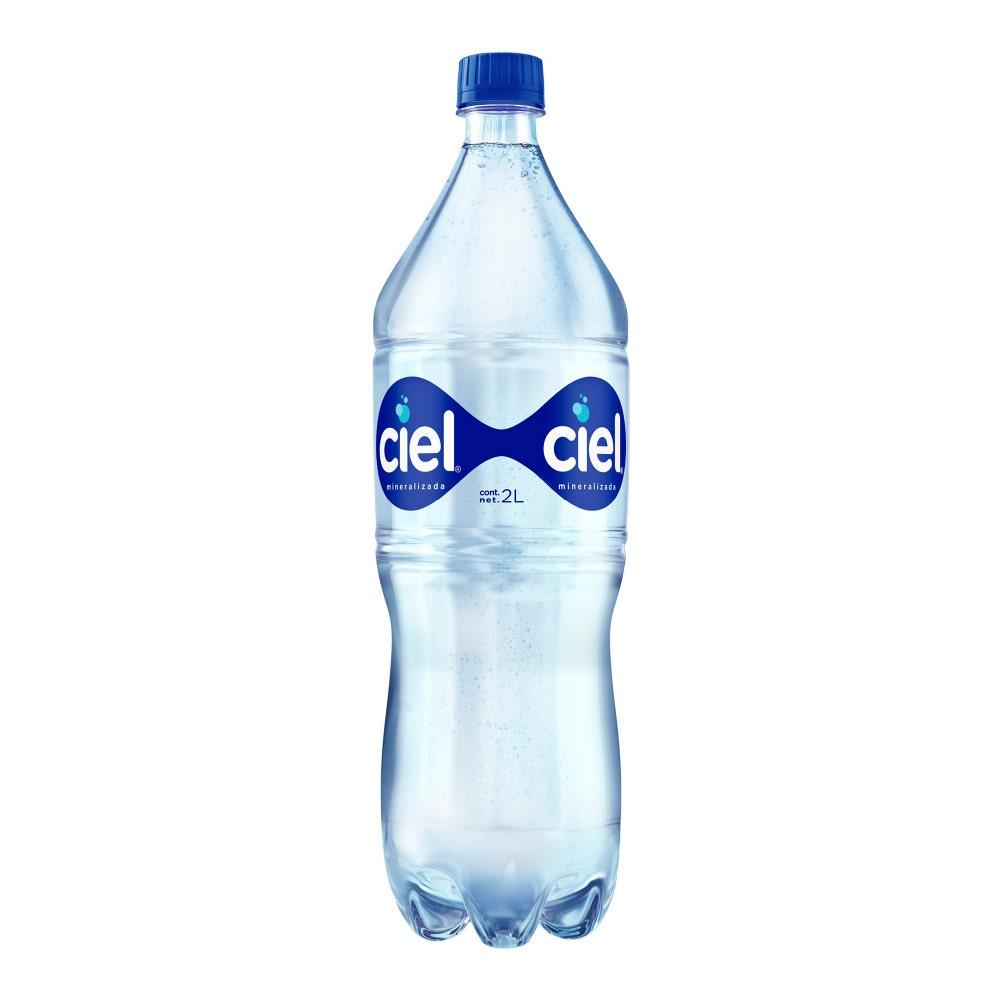
A Ciel mineralized water in a 2-liters plastic bottle